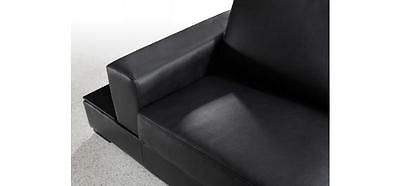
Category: sofa